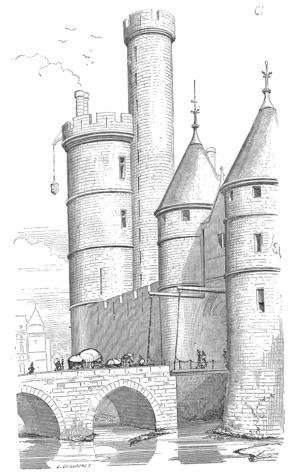
Tour de Nesle / Galleri
Tour de Nesle eller Nesles Tårn var et af de fire store vagttårne i Paris' gamle bymur, opført i begyndelsen af 1200-tallry af Filip 2. August og revet i 1665.